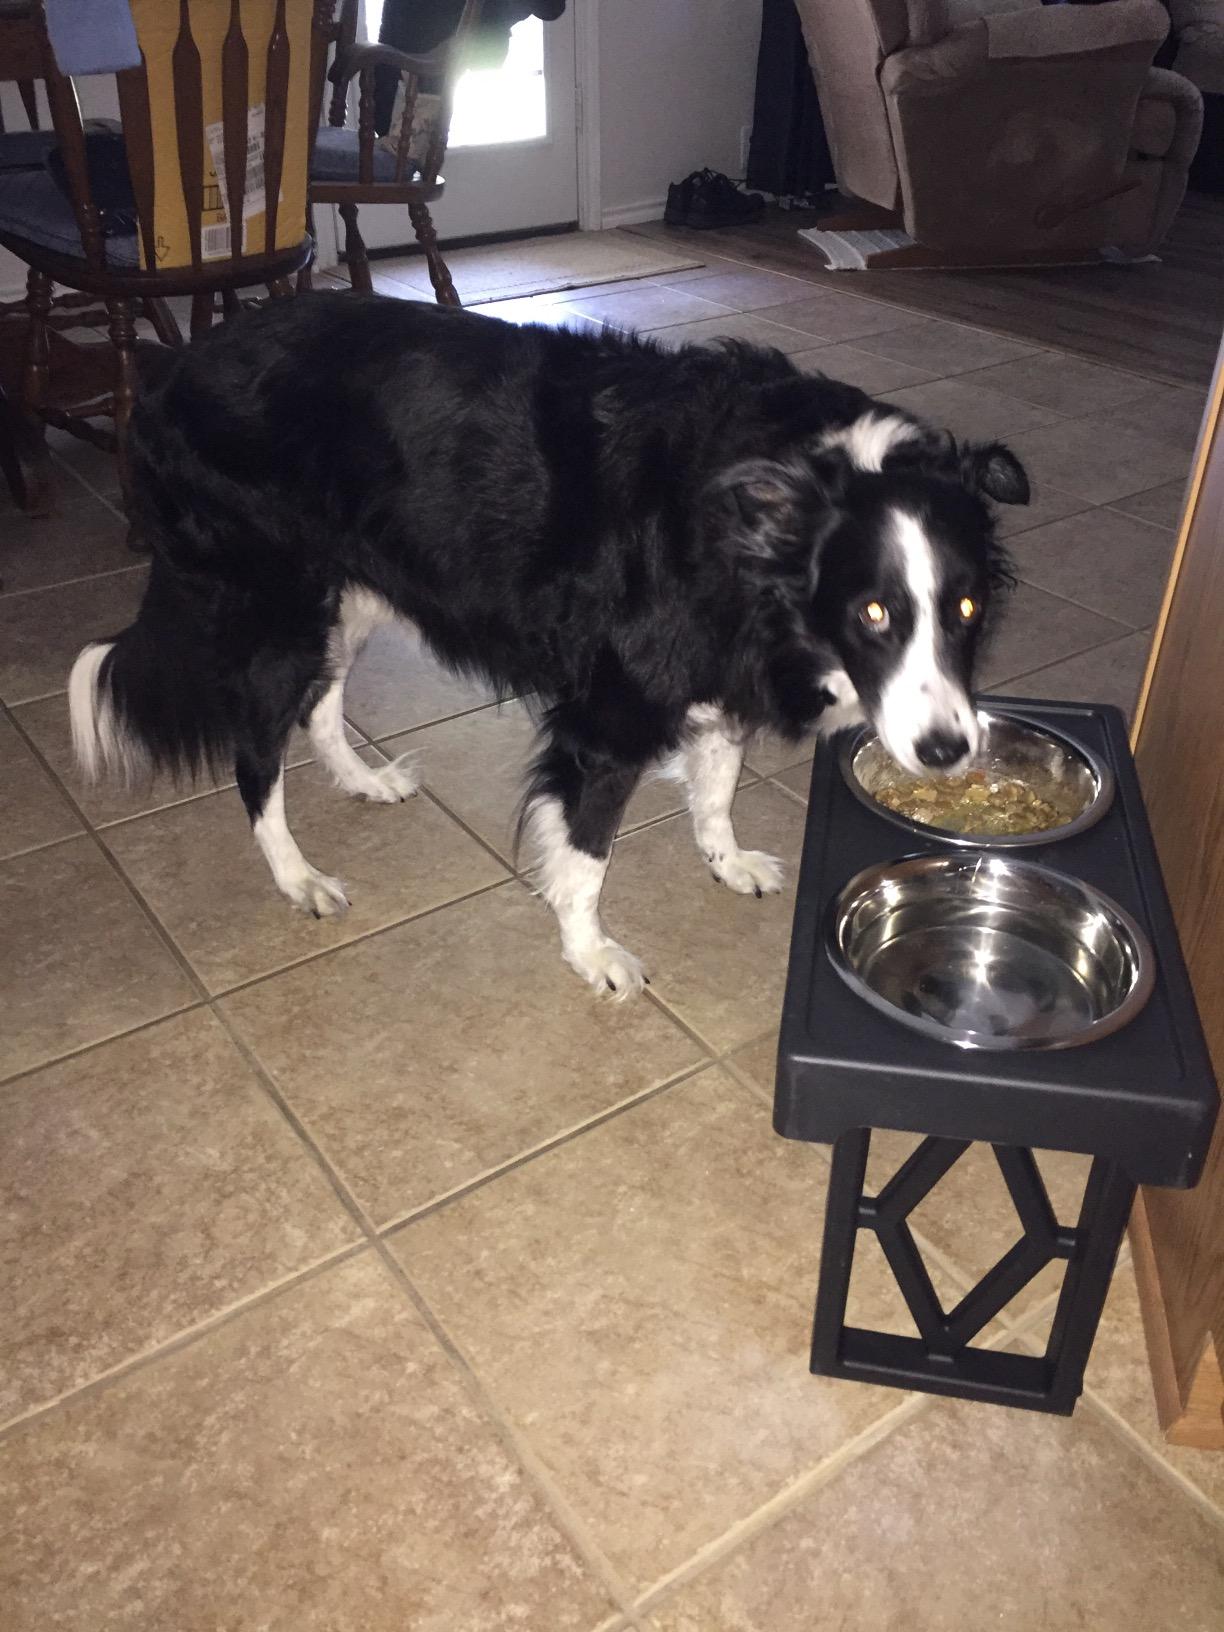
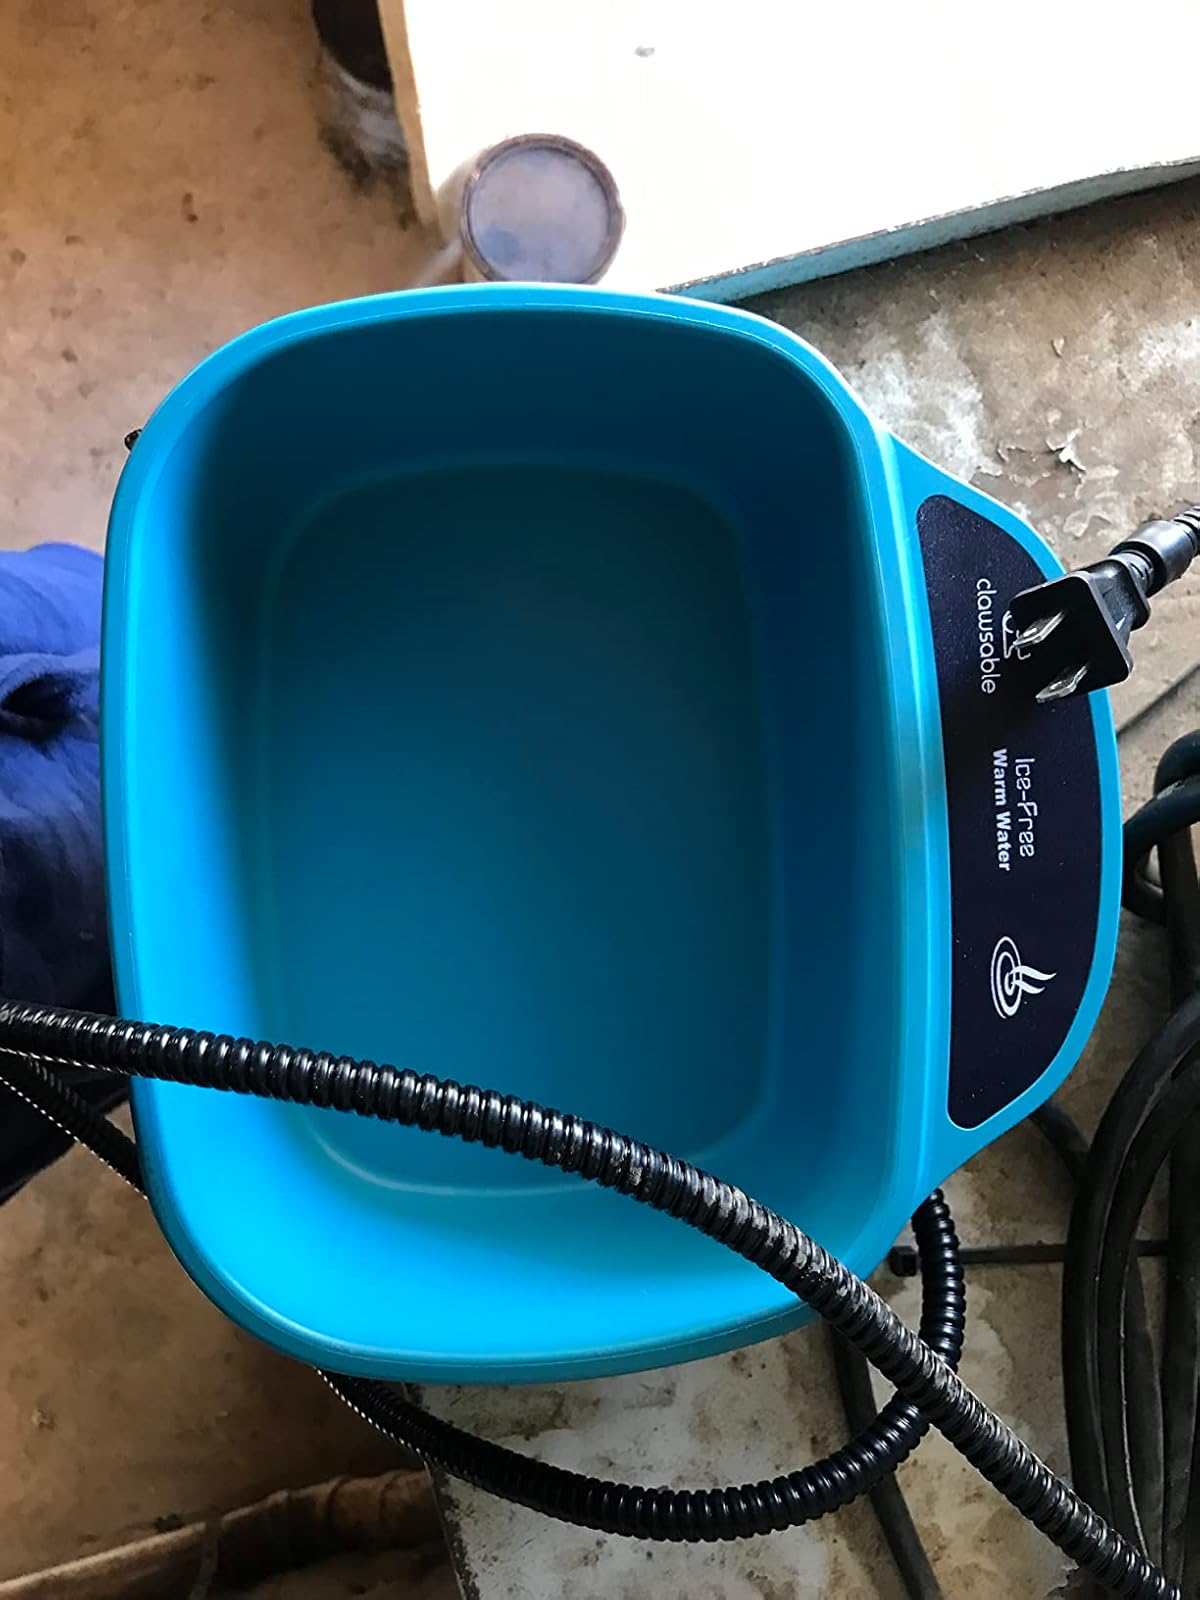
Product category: items_bowl
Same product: no